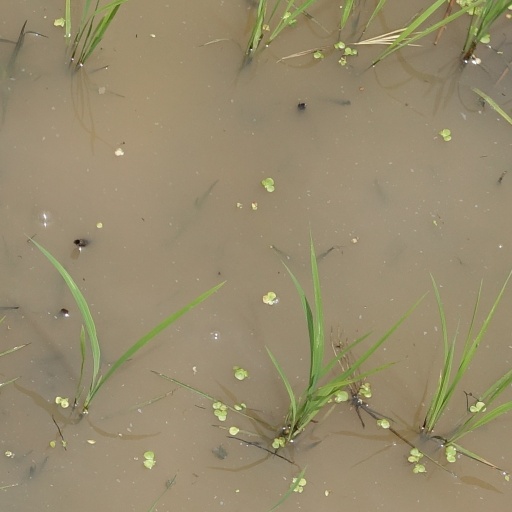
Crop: rice